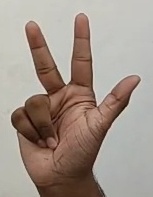
ASL sign: 3